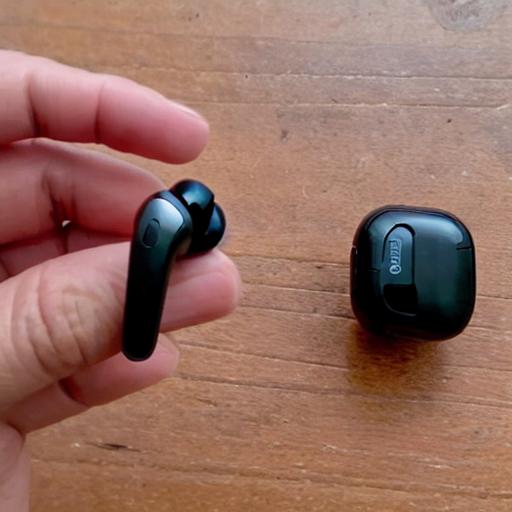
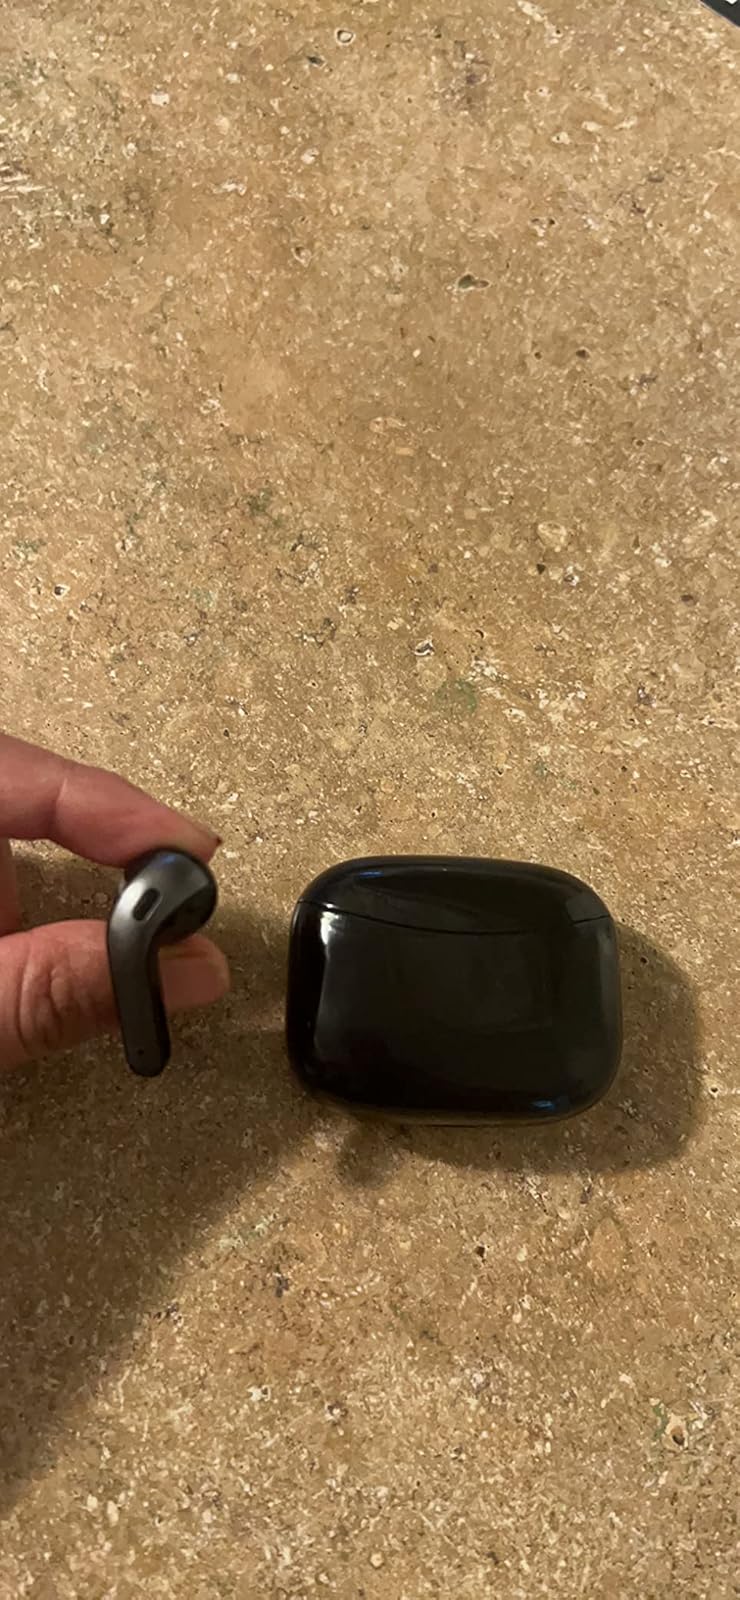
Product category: earbuds
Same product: no